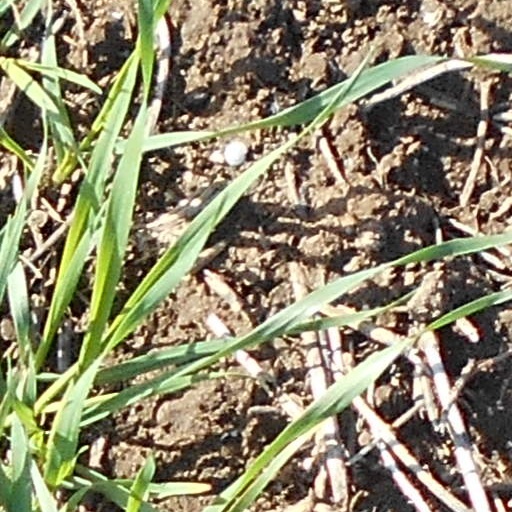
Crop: wheat